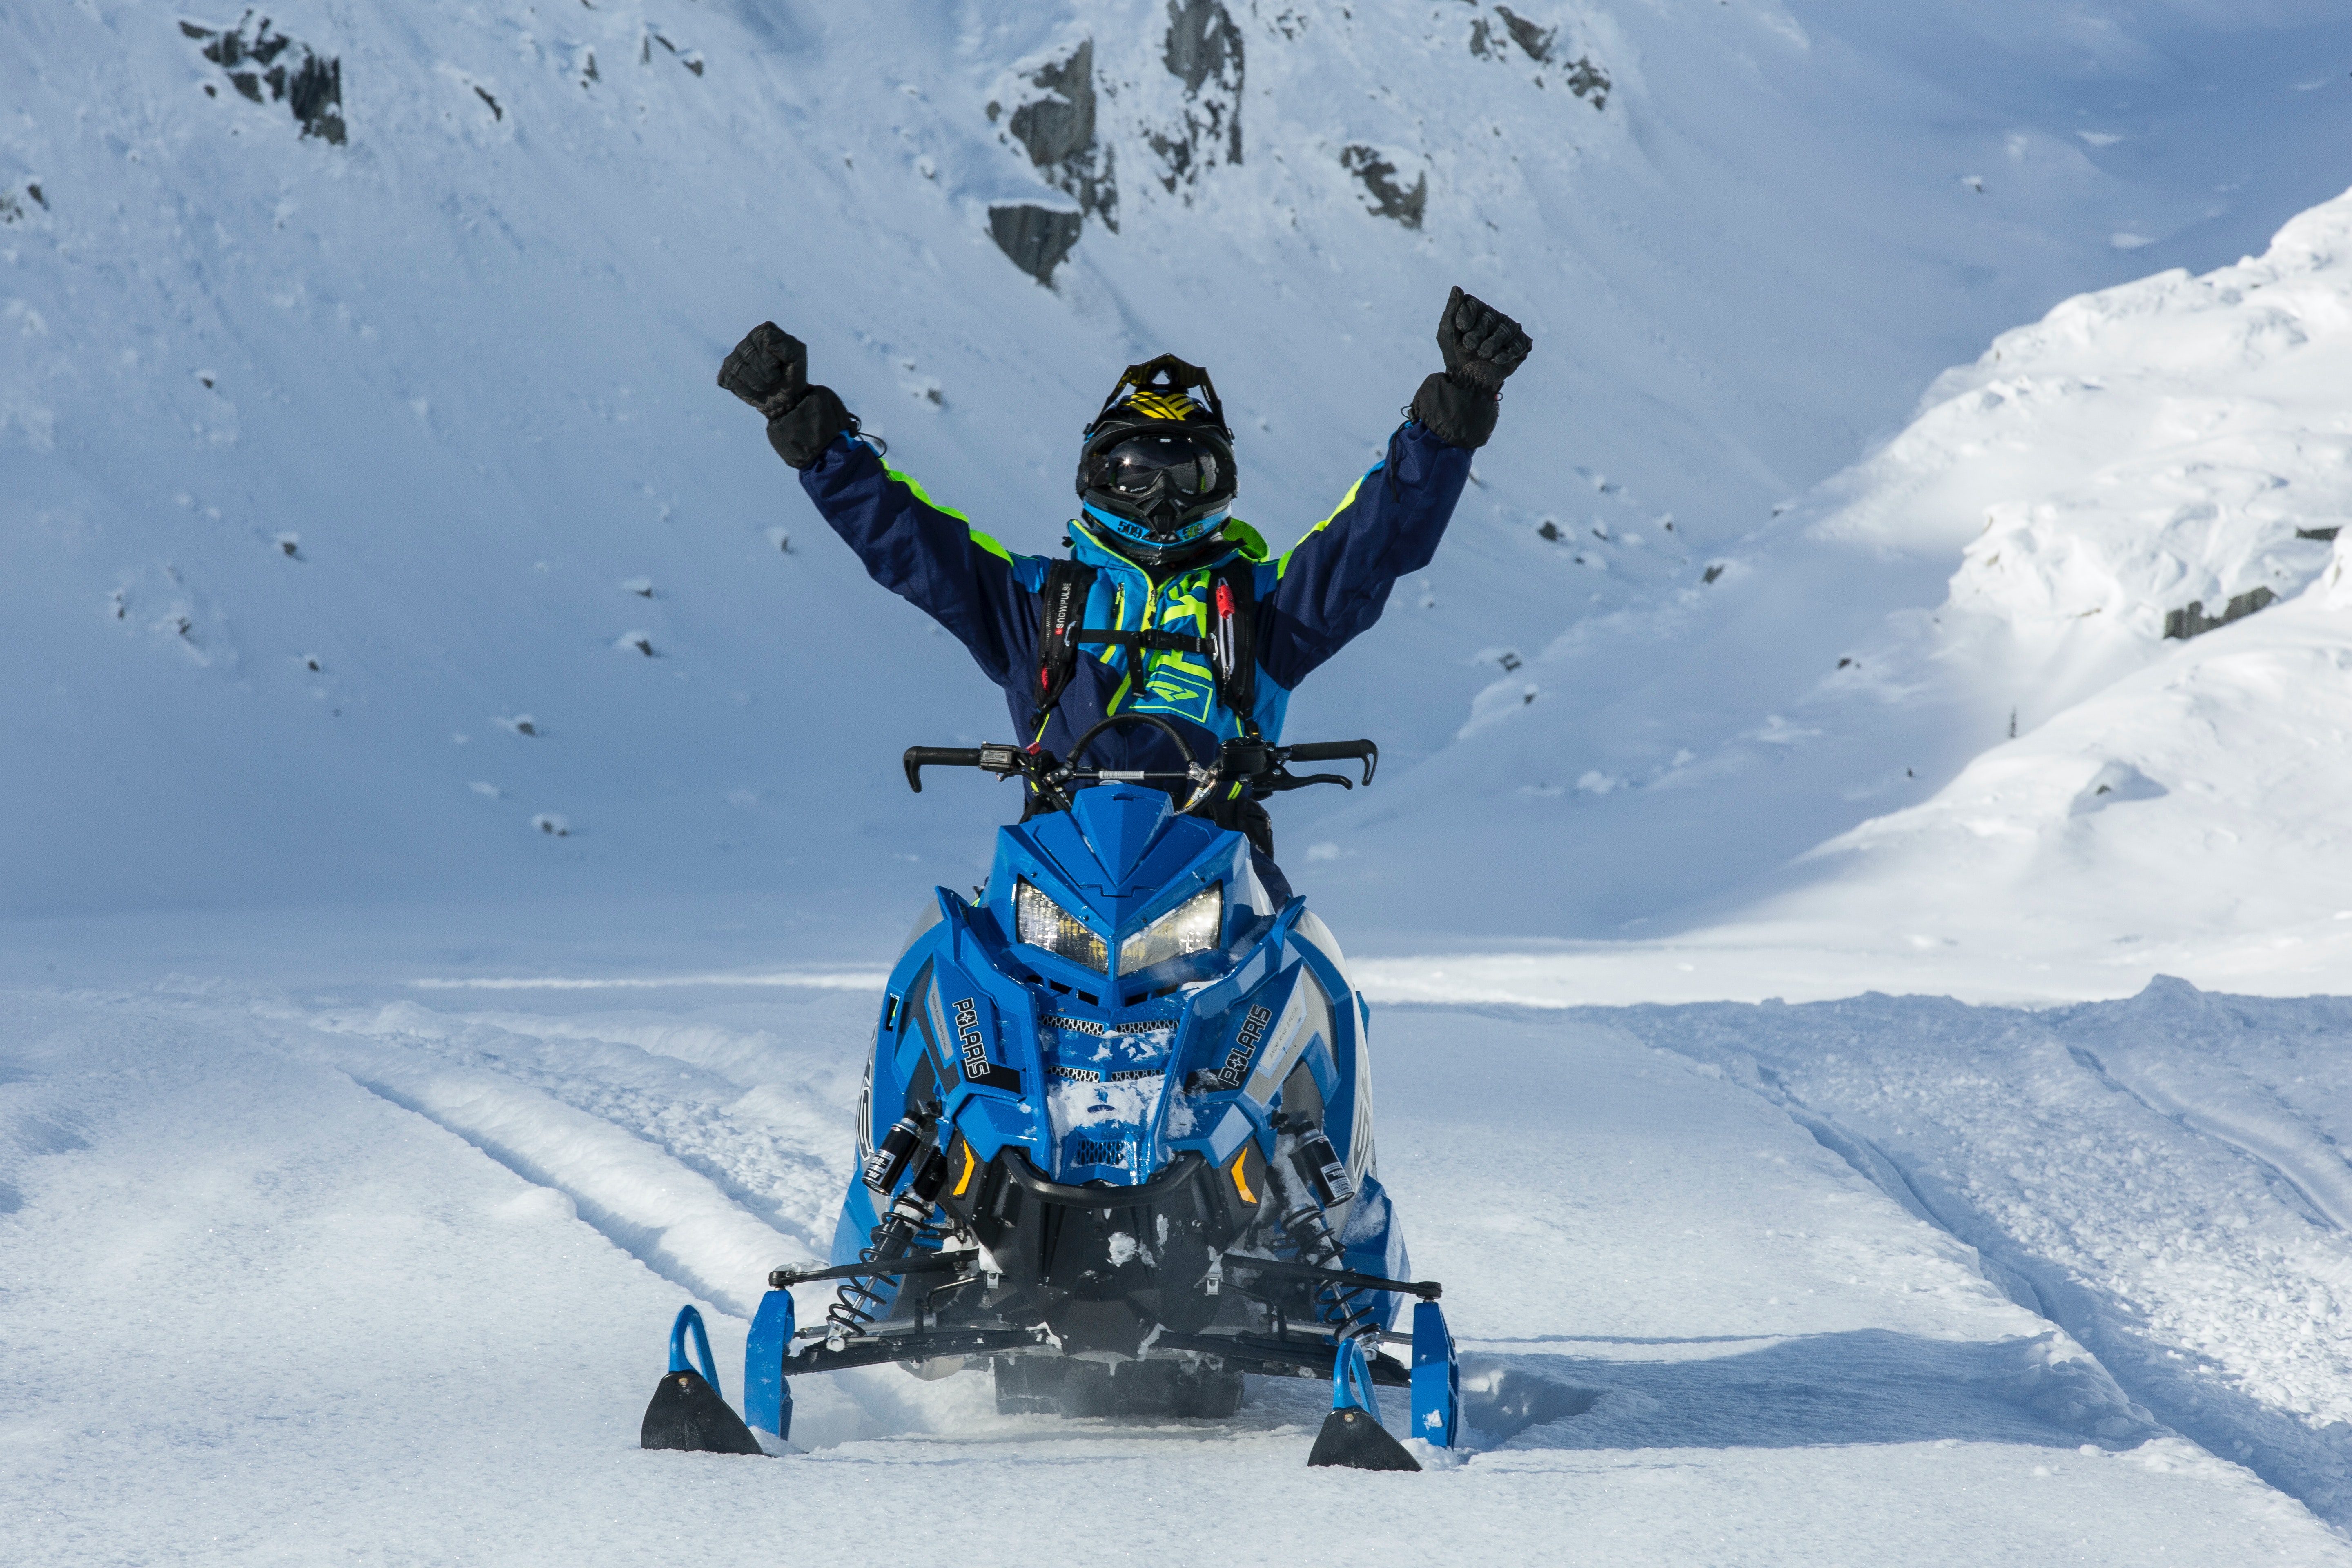
sports, sports equipment, snow, vehicle, slope, racing, ice cap, ski equipment, headgear, helmet, sky, skier, winter sport, recreation, glacial landform, mountain, ski pole, competition event, freezing, sled, personal protective equipment, cross country skiing, fun, winter, extreme sport, leisure, sports uniform, mountain range, individual sports, landscape, hat, motorsport, skiing, snowmobile, piste, adventure, nunatak, ski, competition, arctic, nordic skiing, mountaineer, exercise, auto racing